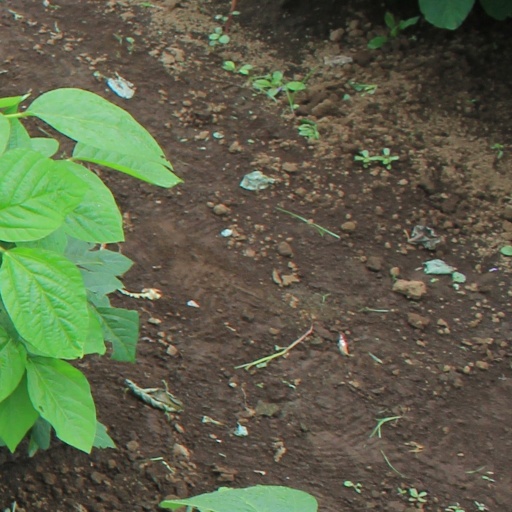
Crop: soybean